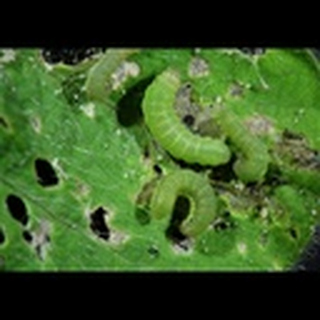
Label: cotton_army_worm